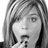
Emotion: surprise